59th (Staffordshire) Infantry Division

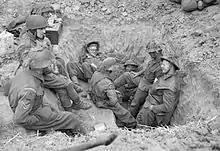
Infantrymen of the 1/7th Battalion, Royal Warwickshire Regiment dug in on the outskirts of Caen, France, 9 July 1944.

In November, the division was deployed to Northern Ireland where it came under the command of IIICorps in Western Command. On 8 April, Steele was promoted and left the division; he was replaced by Major-General William Bradshaw (who had held a series of brigade appointments within the United Kingdom). In June, the division was assigned to British Forces Northern Ireland. For the majority of 1942, the division conducted extensive field exercises. In June 1942, the division was visited by King George VI and his wife Queen Elizabeth. Later in the month, it took part in the first major joint Anglo-American exercise, a ten-day event codenamed "Atlantic", in which the United States VCorps (US 1st Armored Division, 59th (Staffordshire), and British 72nd Infantry Brigade) engaged British Forces Northern Ireland (US 34th, and British 61st Divisions).